Bendigo

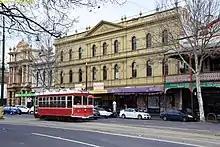
Tram on Pall Mall

Tourism is a major component of the Bendigo economy, generating over A$364 million in 2008/09. Bendigo is popular with heritage tourists and cultural tourists with the focus of tourism on the city's gold rush history. Prominent attractions include the Central Deborah Gold Mine, the Bendigo Tramways (both of which are managed by the Bendigo Trust, a council-intertwined organisation dedicated to preserving Bendigo's heritage), the Golden Dragon Museum, the Bendigo Pottery, and the Great Stupa.